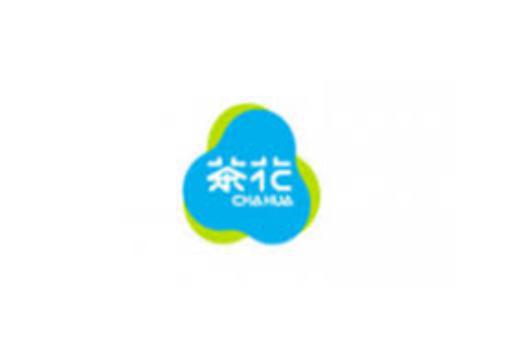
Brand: chahua
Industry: Necessities